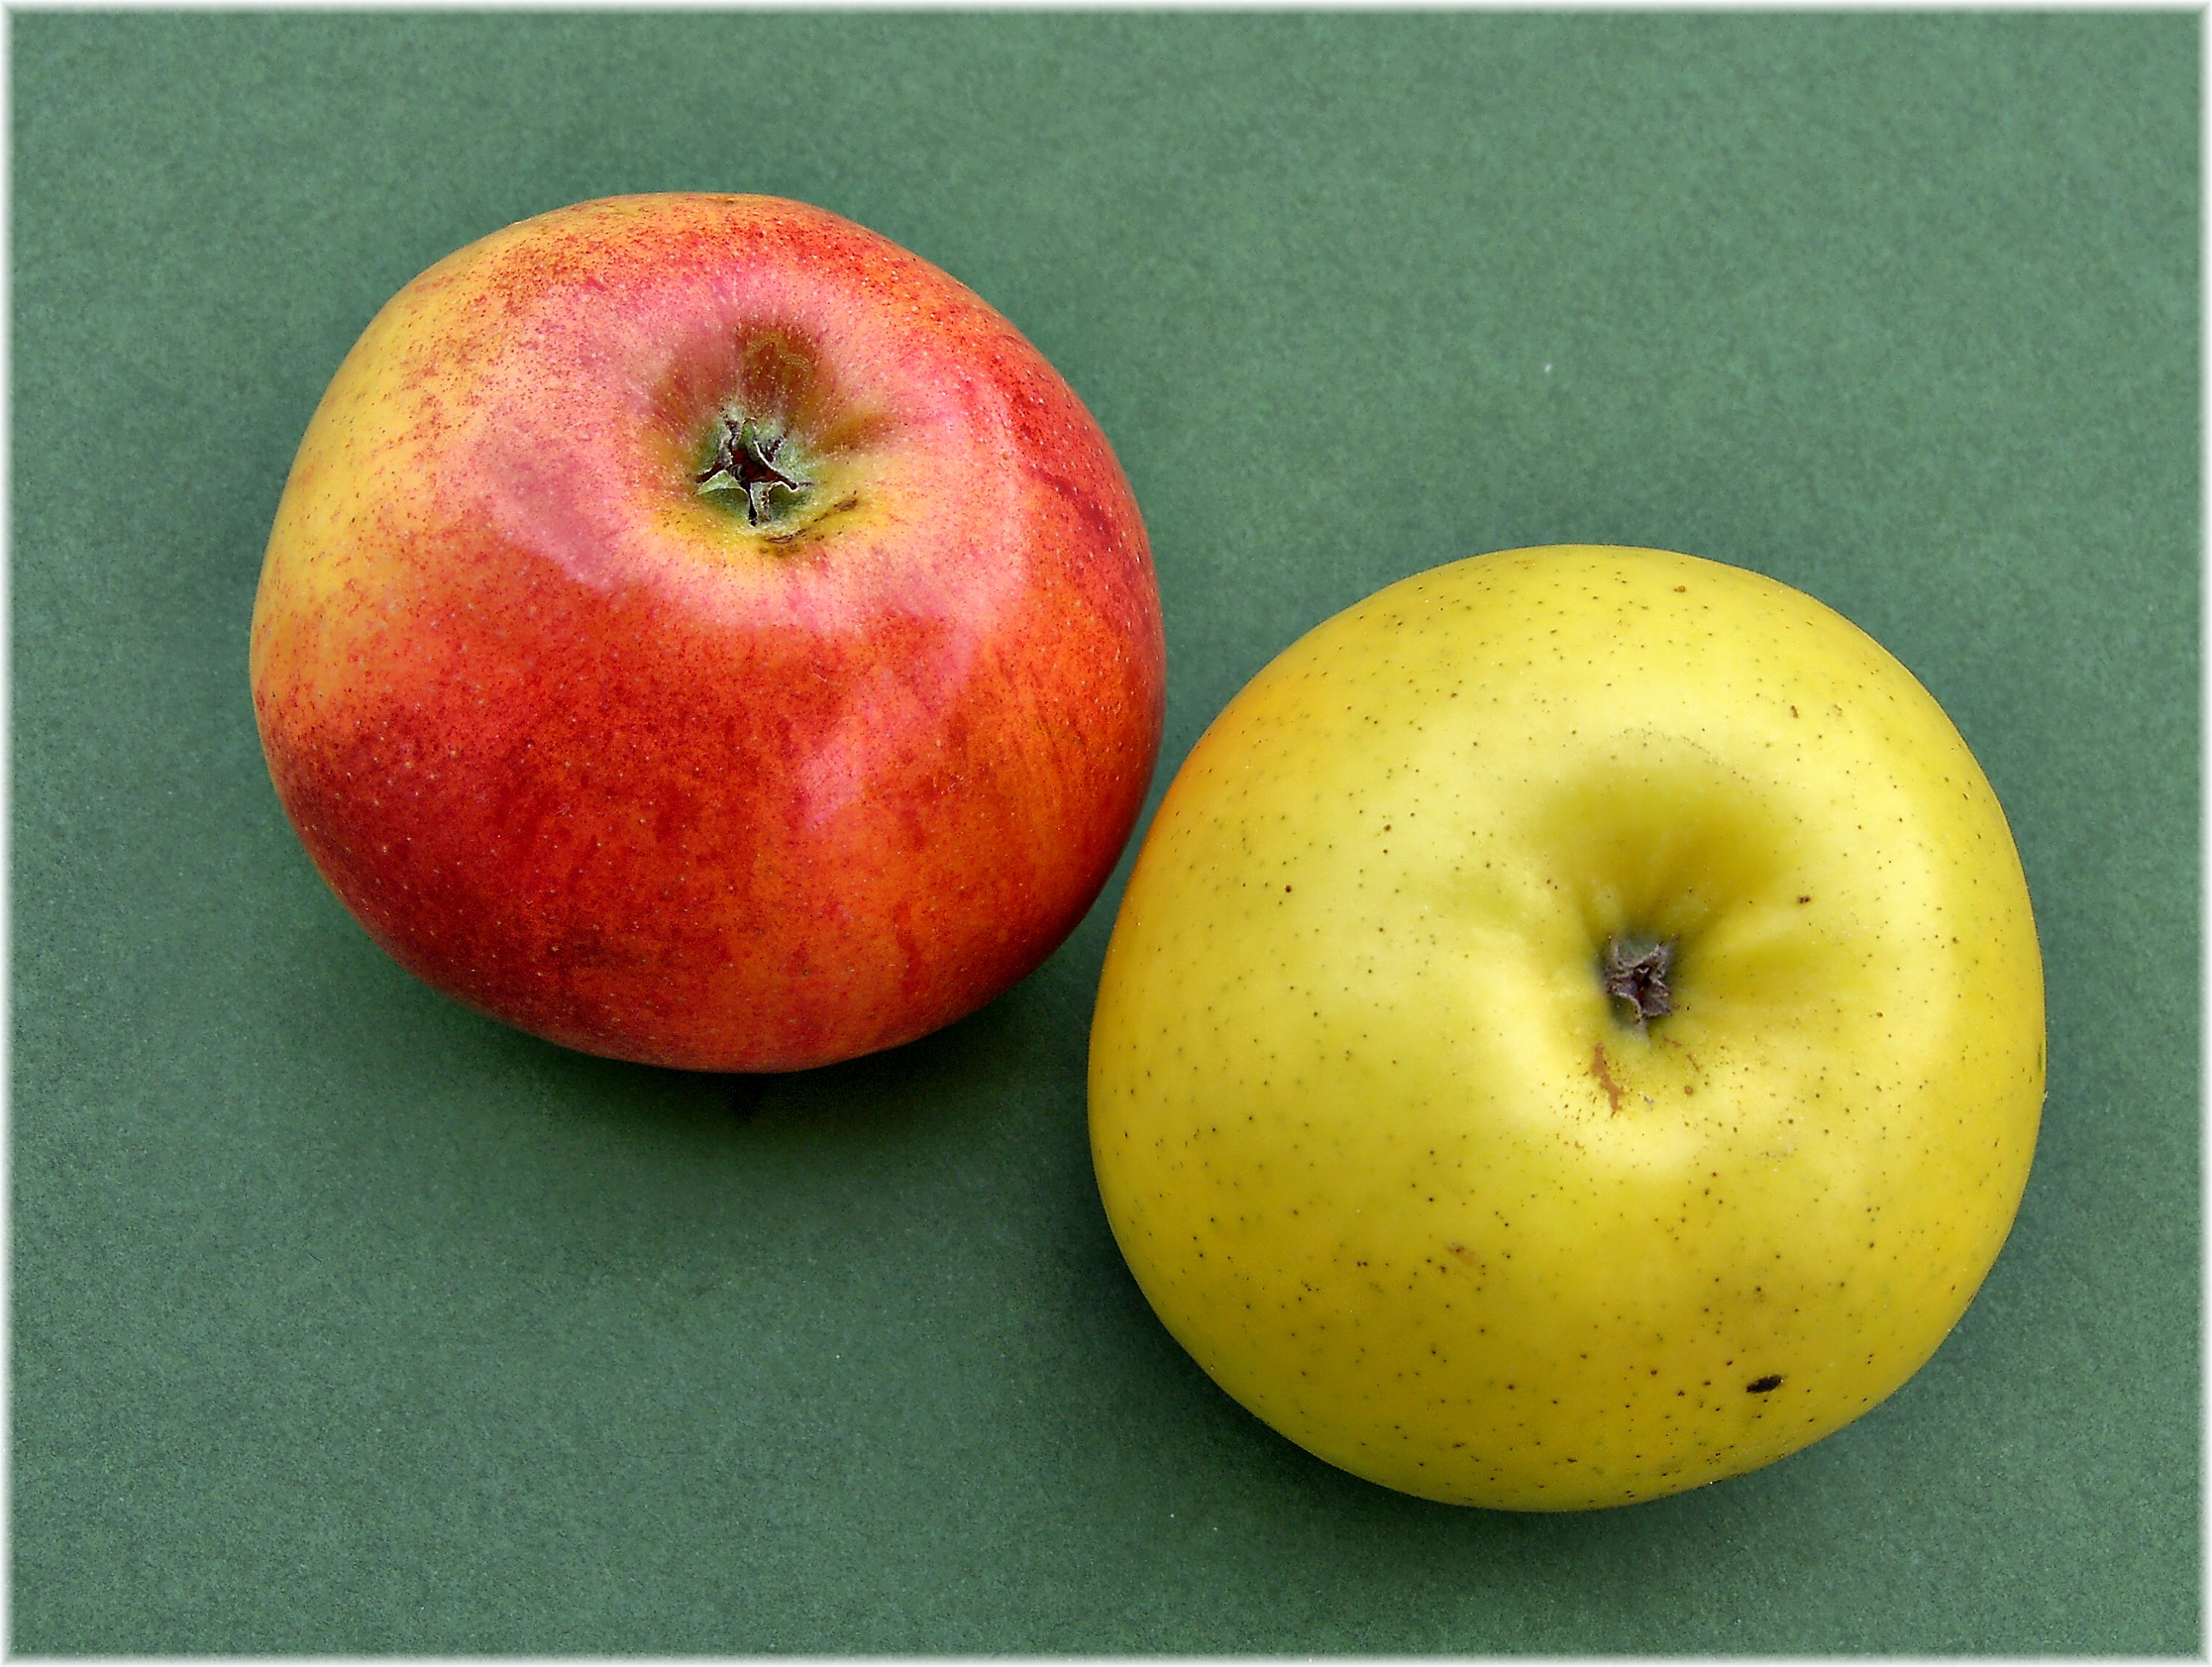
apple, plant, fruit, food, produce, flowering plant, rose family, land plant